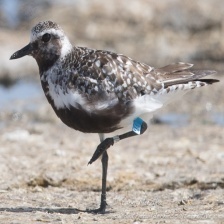
Species: GREY PLOVER
Scientific name: PLUVIALIS SQUATAROLA